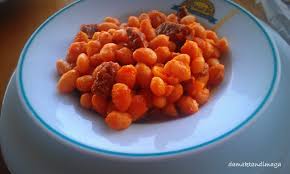
Yemek: kuru_fasulye